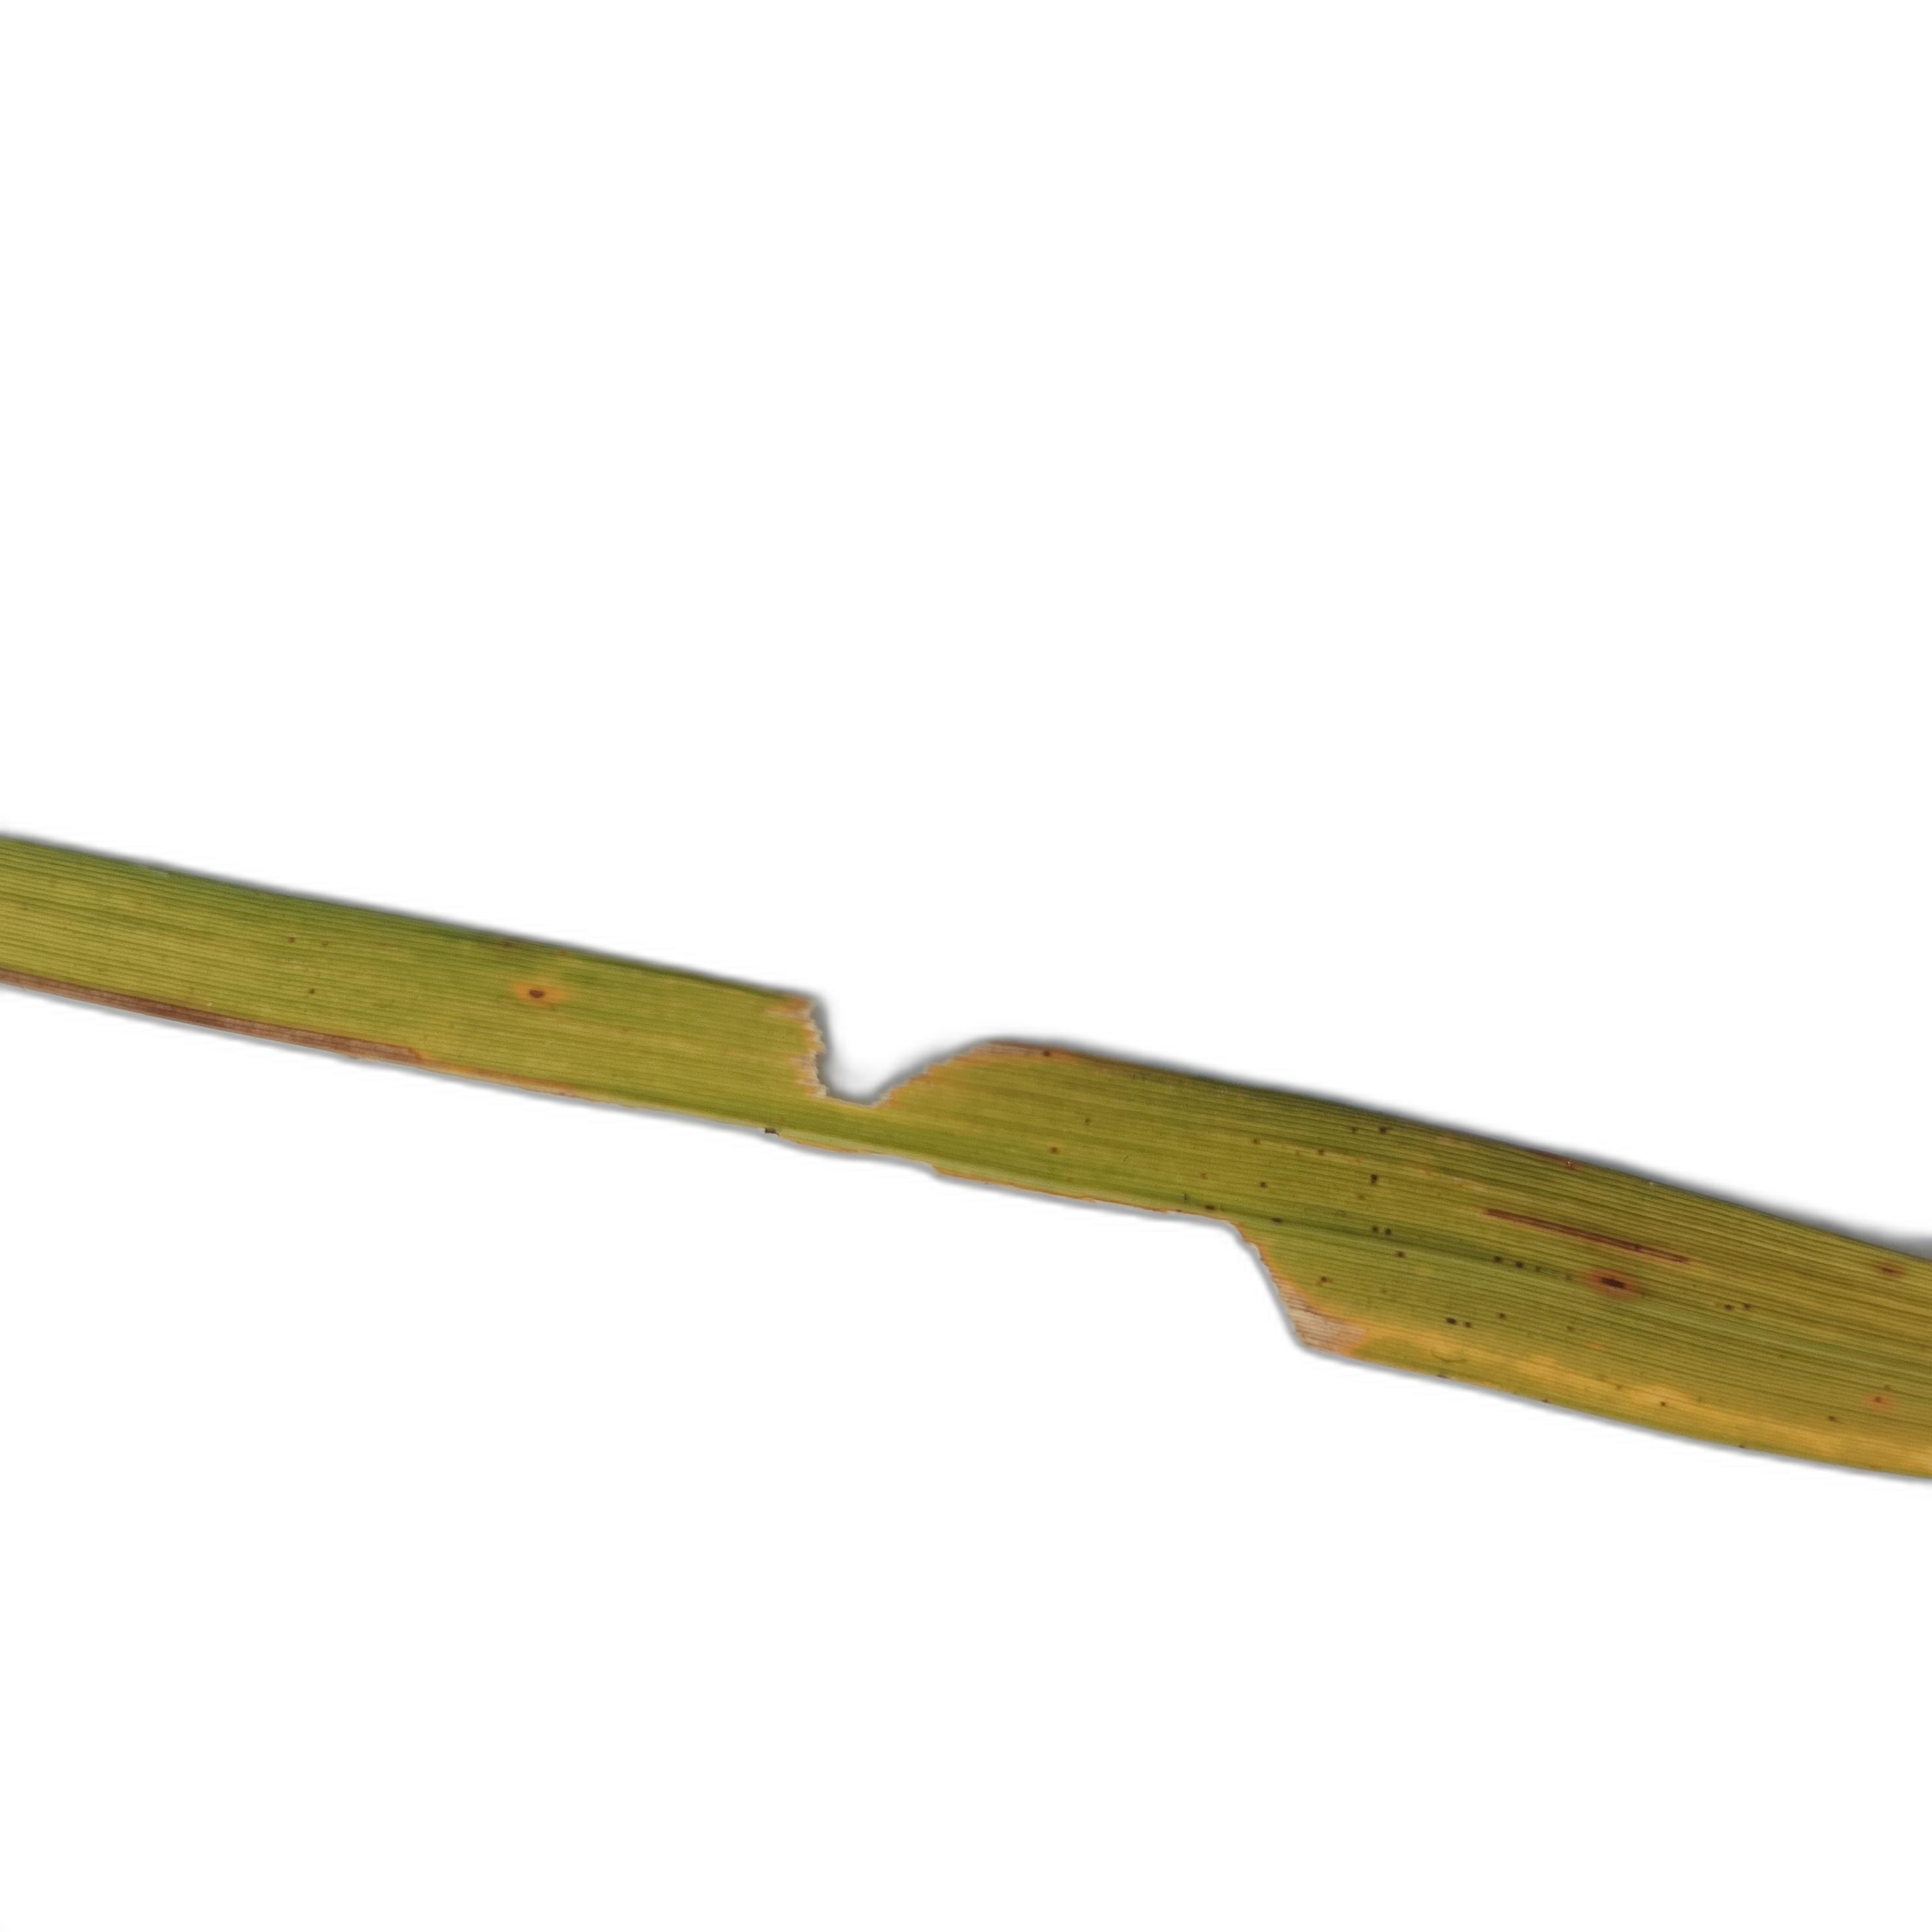
Label: Insect